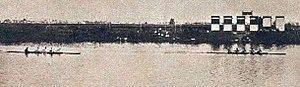
L'épreuve d'aviron aux JO de 1924
Cette page présente les résultats des compétitions d'aviron aux Jeux olympiques d'été de 1924 qui se déroulèrent à Argenteuil.